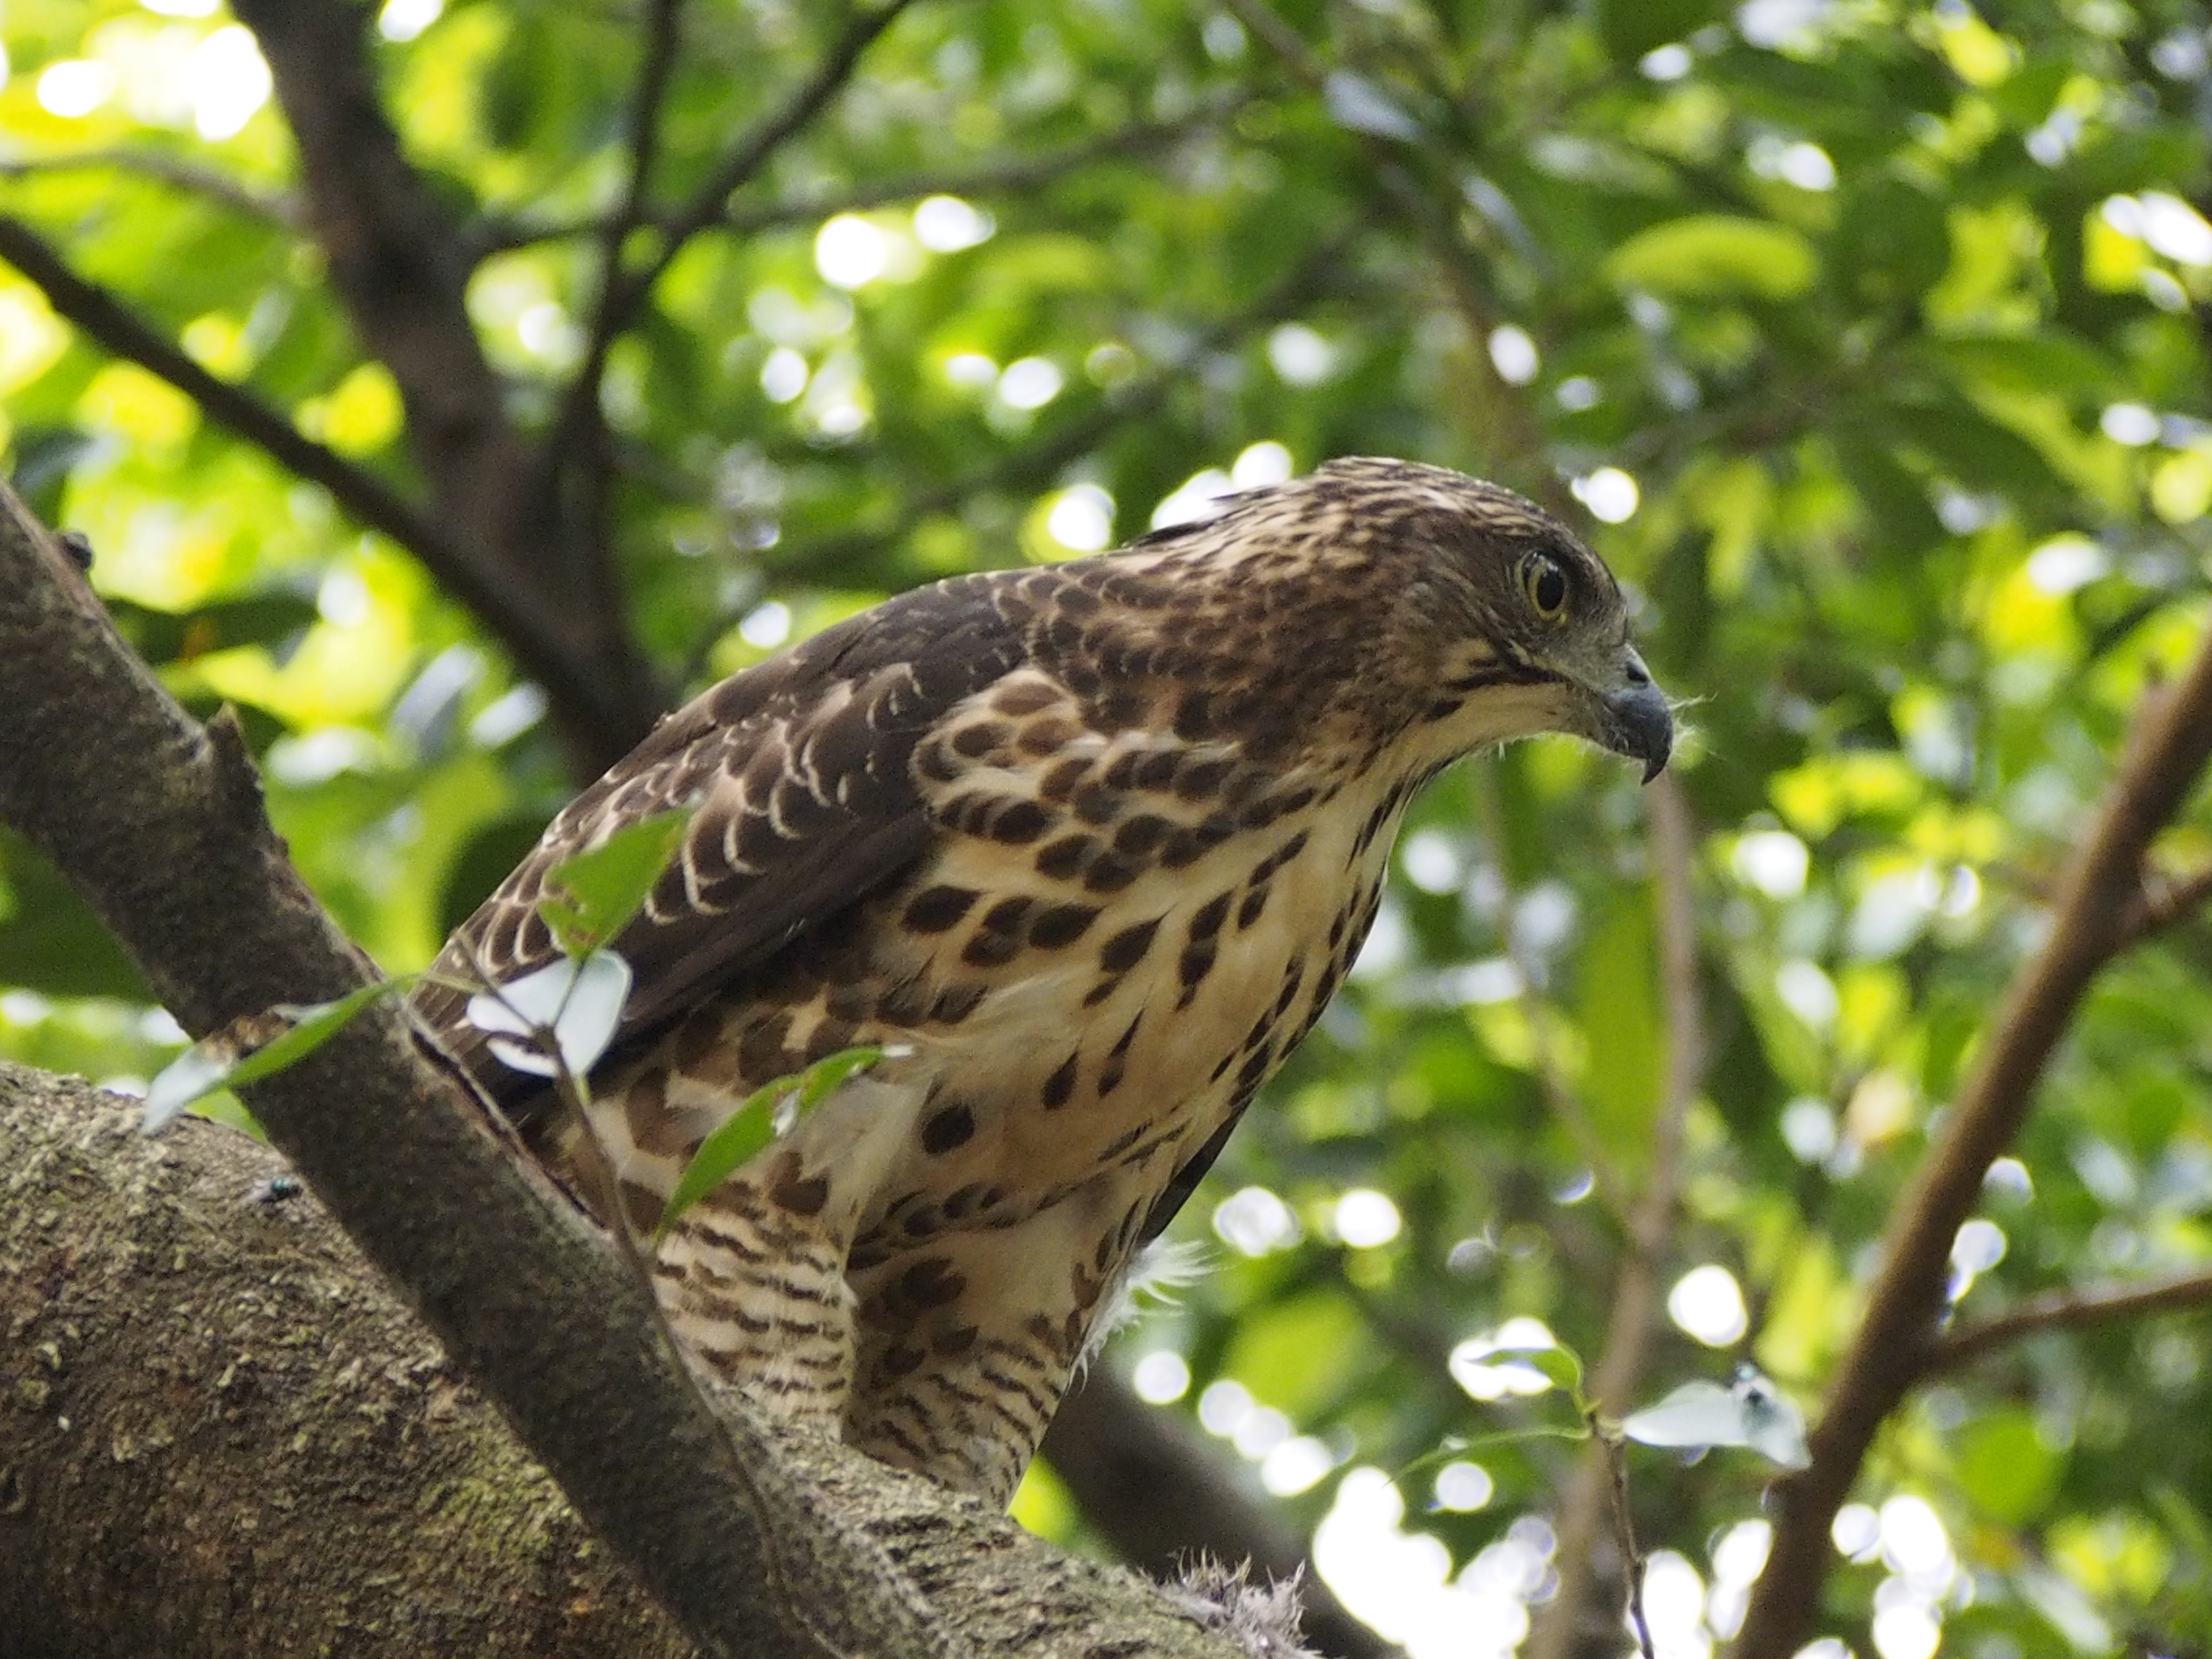
branch, bird, wildlife, food, beak, park, hawk, fauna, note, bird of prey, vertebrate, crested, falcon, goshawk